Rattan

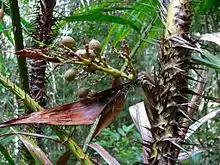
Close-up of the edible scaly fruits and the spiny stem of "Calamus rotang" in Thailand

Most rattan palms are classified ecologically as lianas because most mature rattan palms have a vine-like habit, scrambling through and over other vegetation. However, they are different from true woody lianas in several ways. Because rattans are palms, they do not branch and they rarely develop new root structures upon contact of the stem with soil. They are monocots, and thus, do not exhibit secondary growth. This means the diameter of the rattan stem is always constant: juvenile rattan palms have the same width as when adult, usually around in diameter, with long internodes between the leaves. This also means juvenile rattan palms are rigid enough to remain free-standing, unlike true lianas which always need structural support, even when young. Many rattans also have spines which act as hooks to aid climbing over other plants, and to deter herbivores. The spines also give rattans the ability to climb wide-diameter trees, unlike other vines which use tendrils or twining which can only climb narrower supports. Rattans have been known to grow up to hundreds of metres long.